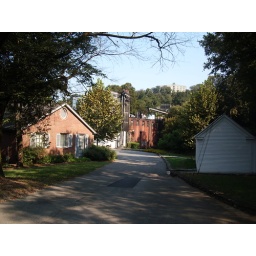
the brick building on the left is the office. The little white building on the right was Jack Daniels' original office back in the day.